Joe Johnson (snooker player)

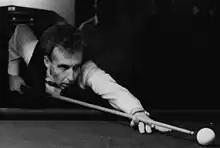
Johnson defeated Terry Griffiths "(pictured in 1991)" to win the 1987 Scottish Masters.

In the 1987–88 season, Johnson reached fifth place in the world rankings based on his results from the two preceding seasons, largely owing to his performances at the Crucible. In 1987, he was runner-up to Dennis Taylor in the four-player Carling Challenge, and he won the Scottish Masters by overcoming Terry Griffiths 97 in the final for the only other major title of his professional career. Later that year, he reached the semi-finals of the UK Championship, where he came close to making a 147 maximum break against Jimmy White but missed the pink on 134, eventually losing the match 49. In January 1988, Johnson eliminated Willie Thorne and White to progress to the semi-finals of the Masters, where he was defeated 36 by Davis. After beating Cliff Wilson 107 in the first round of the 1988 World Championship, he won six straight frames to recover from 311 to 911 against Steve James in the second round, before losing the next two frames and the match.